Crewe

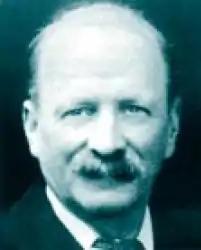
William Hope, 1863

Crewe railway station is located less than a mile from the town centre, although it was not incorporated into the then Borough of Crewe until 1937. It is one of the largest stations in the North West and is a major interchange station on the West Coast Main Line. It has 12 platforms in use.